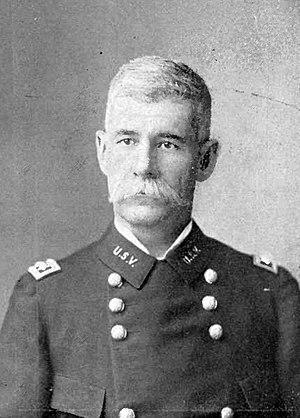
L'Indiana, un État du Midwest, joue un rôle important en soutenant l'Union pendant la guerre de Sécession. Malgré l'activité anti-guerre dans l'État, et les liens ancestraux du Indiana méridional avec le Sud, l'Indiana est un soutien solide de l'Union. L'Indiana contribue avec approximativement 210 000 soldats, marins et marines. Les soldats de l'Indiana servent lors de 308 engagements militaires pendant la guerre ; la majorité d'entre eux sur le théâtre occidental, entre le fleuve Mississippi et les Appalaches. Les morts consécutives à la guerre dans l'Indiana atteignent le chiffre de 25 028. Le gouvernement de l'État fournit des fonds pour acheter de l'équipement, de la nourriture, et du ravitaillement pour les troupes sur le terrain. L'Indiana, un État agraire riche étant au cinquième rang des États les plus peuplés de l'Union, est critique pour le succès du Nord en raison de sa situation géographique, sa population nombreuse, et sa production agricole.